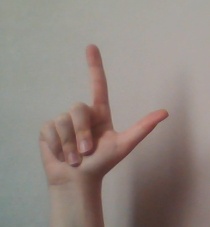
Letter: laam